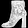
Label: Ankle boot